Broadcasting House

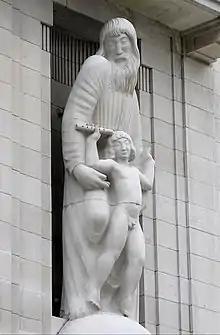
"Prospero and Ariel" by Eric Gill

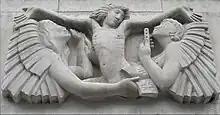
"Ariel between Wisdom and Gaiety" by Eric Gill

The building showcases works of art, most prominently the statues of Prospero and Ariel (from Shakespeare's "The Tempest") by Eric Gill. Their choice was fitting since Prospero was a magician and scholar, and Ariel a spirit of the air, in which radio waves travel. There was, reportedly, controversy over some features of the statues when built and they were said to have been modified. They were reported to have been sculpted by Gill as God and Man, rather than Prospero and Ariel, and that there is a small carved picture of a beautiful girl on the back of Prospero. Additional carvings of Ariel are on the exterior in many bas-reliefs, some by Gill, others by Gilbert Bayes. The reception area contains a statue of 'The sower' by Gill.